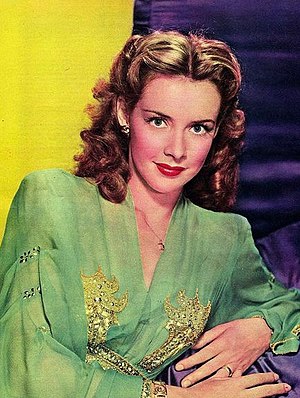
Susan Peters
Pressefoto af Susan Peters taget i 1944.
Susan Peters var en amerikansk teater-, tv- og filmskuespiller.